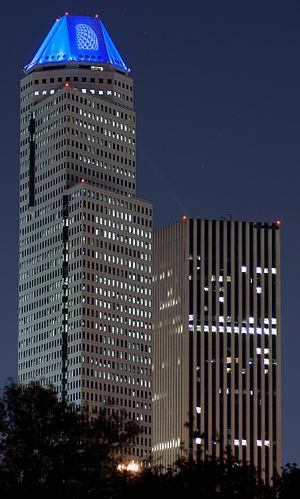
RoboCop 2 est un film américain de Irvin Kershner sorti en 1990. Il fait suite à RoboCop de Paul Verhoeven, sorti en 1987.
RoboCop 2 est un film américain de Irvin Kershner sorti en 1990. Il fait suite à RoboCop de Paul Verhoeven, sorti en 1987.